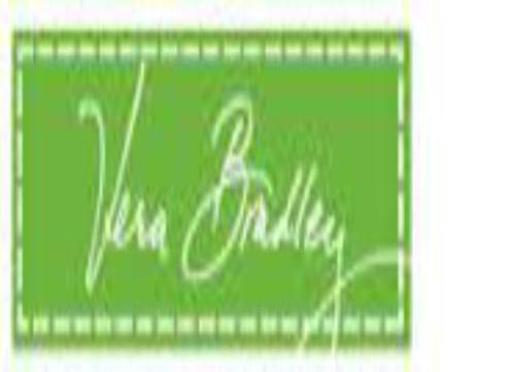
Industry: Clothes